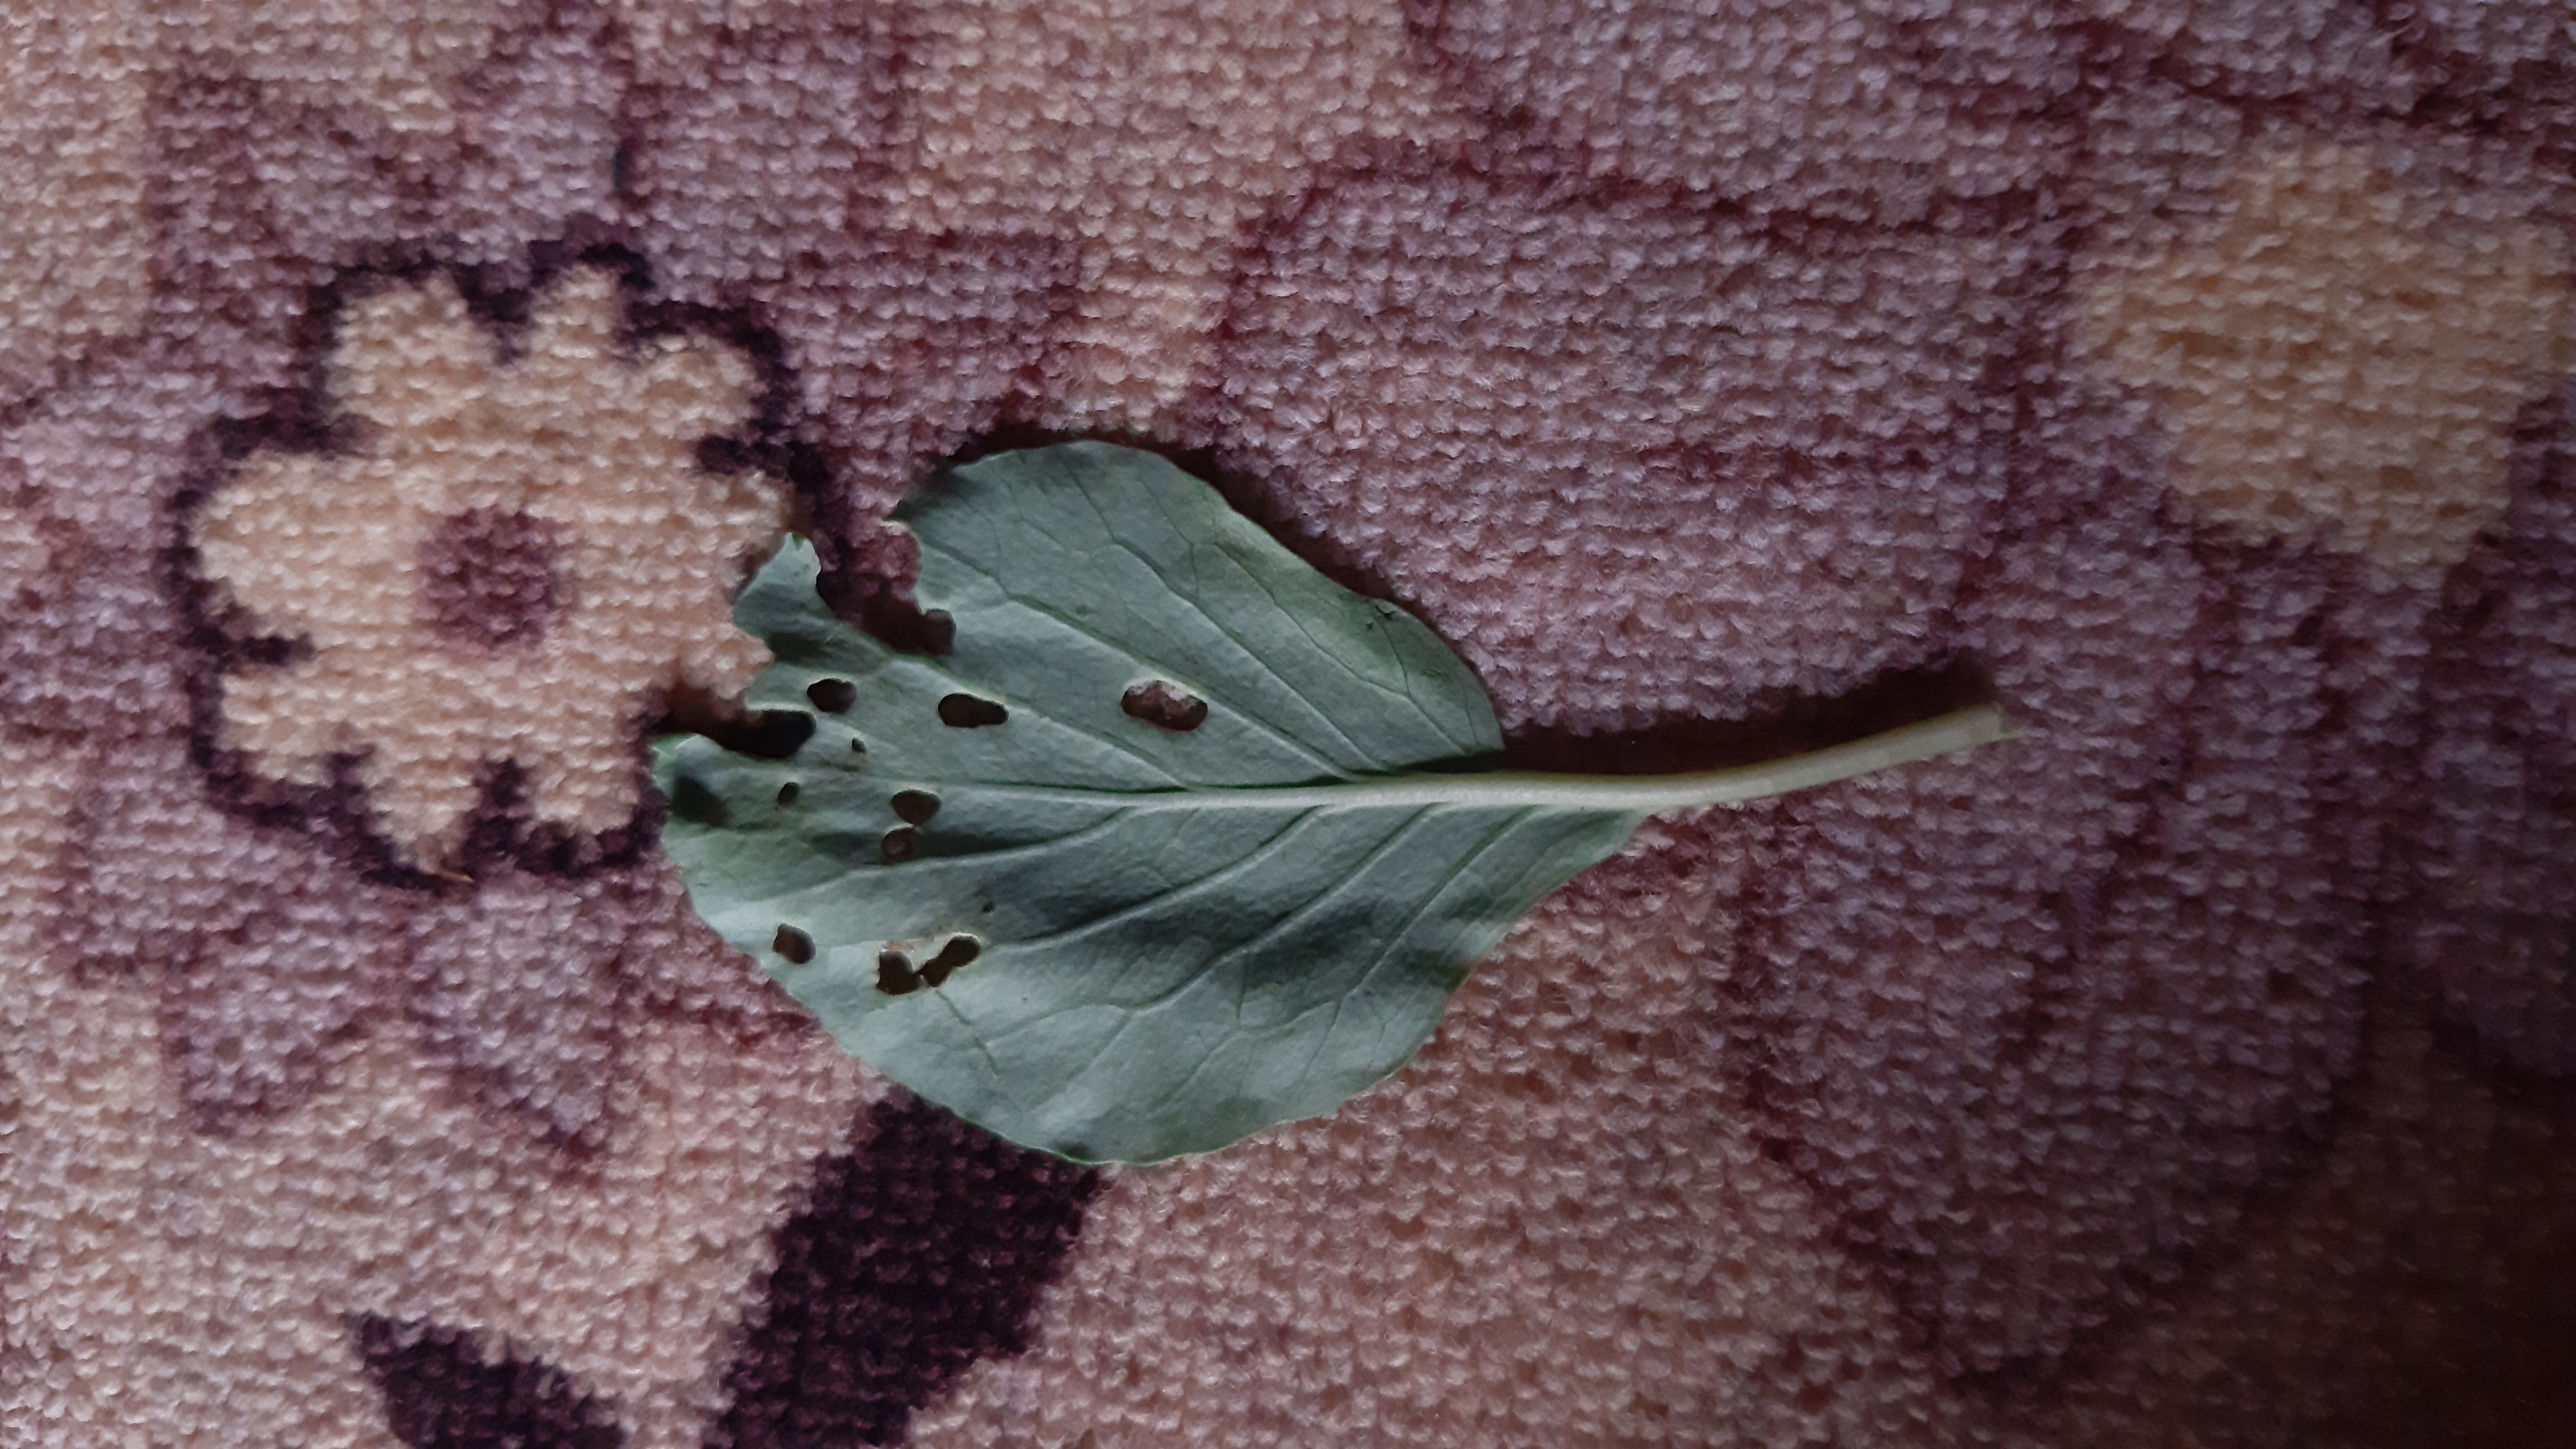
Plant: Kohlrabi